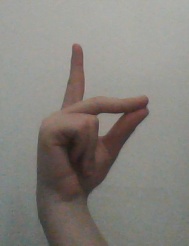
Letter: ta